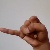
The image shows a hand gesture representing the letter 'J' in Indian Sign Language.